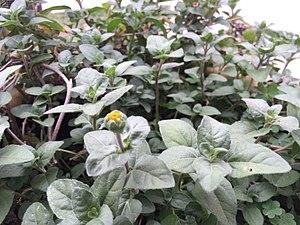
Heliopsis longipes, connu sous le nom de chilcuas, est un arbuste sylvestre mexicain. Il connaît bien d'autres noms, tels que pelitre, raíz de oro ou chilcuague. Ce dernier vocable provient du terme náhuatl Chilmecatl qui signifie chile de mecate, nom qu'il doit à la minceur couplée de solidité caractérisant ses racines. Cet arbuste est encore par ailleurs appelé Chilquahuitl.